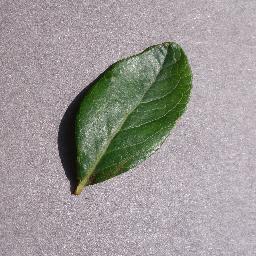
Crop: blueberry
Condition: healthy